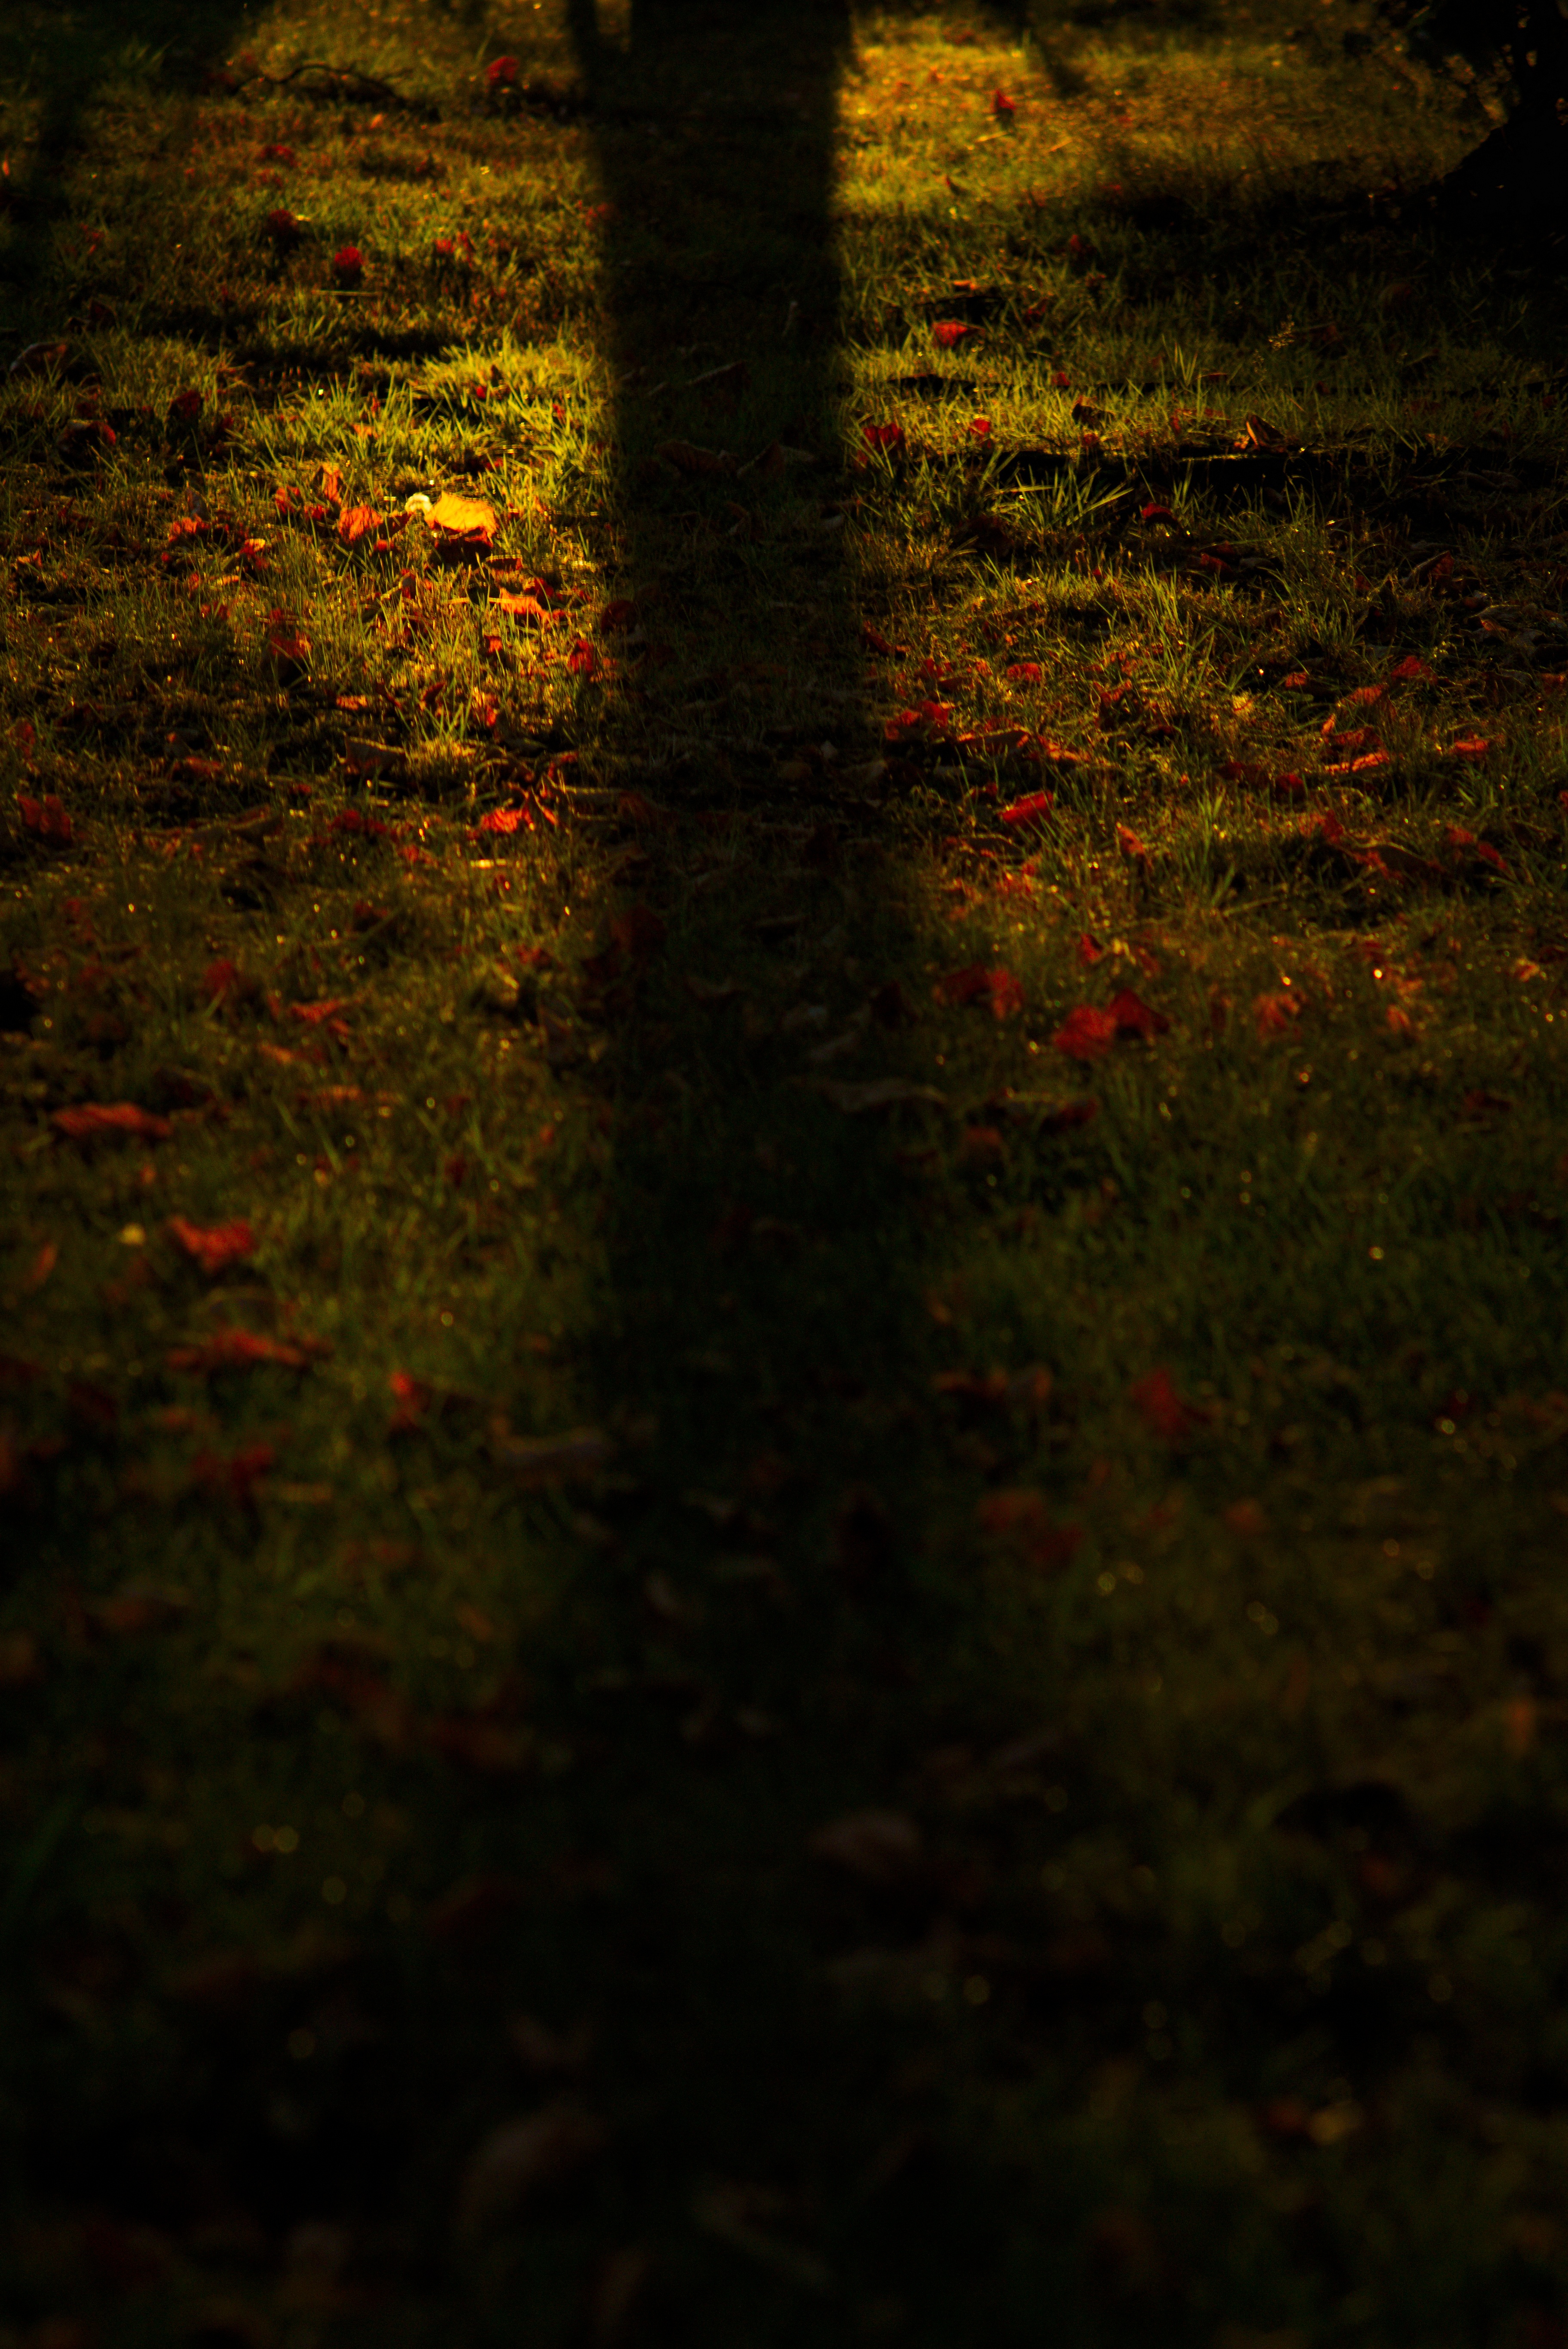
tree, nature, forest, grass, light, plant, sunset, meadow, sunlight, morning, texture, leaf, summer, foliage, evening, green, reflection, autumn, park, shadow, darkness, season, woodland, habitat, the sun, woody plant